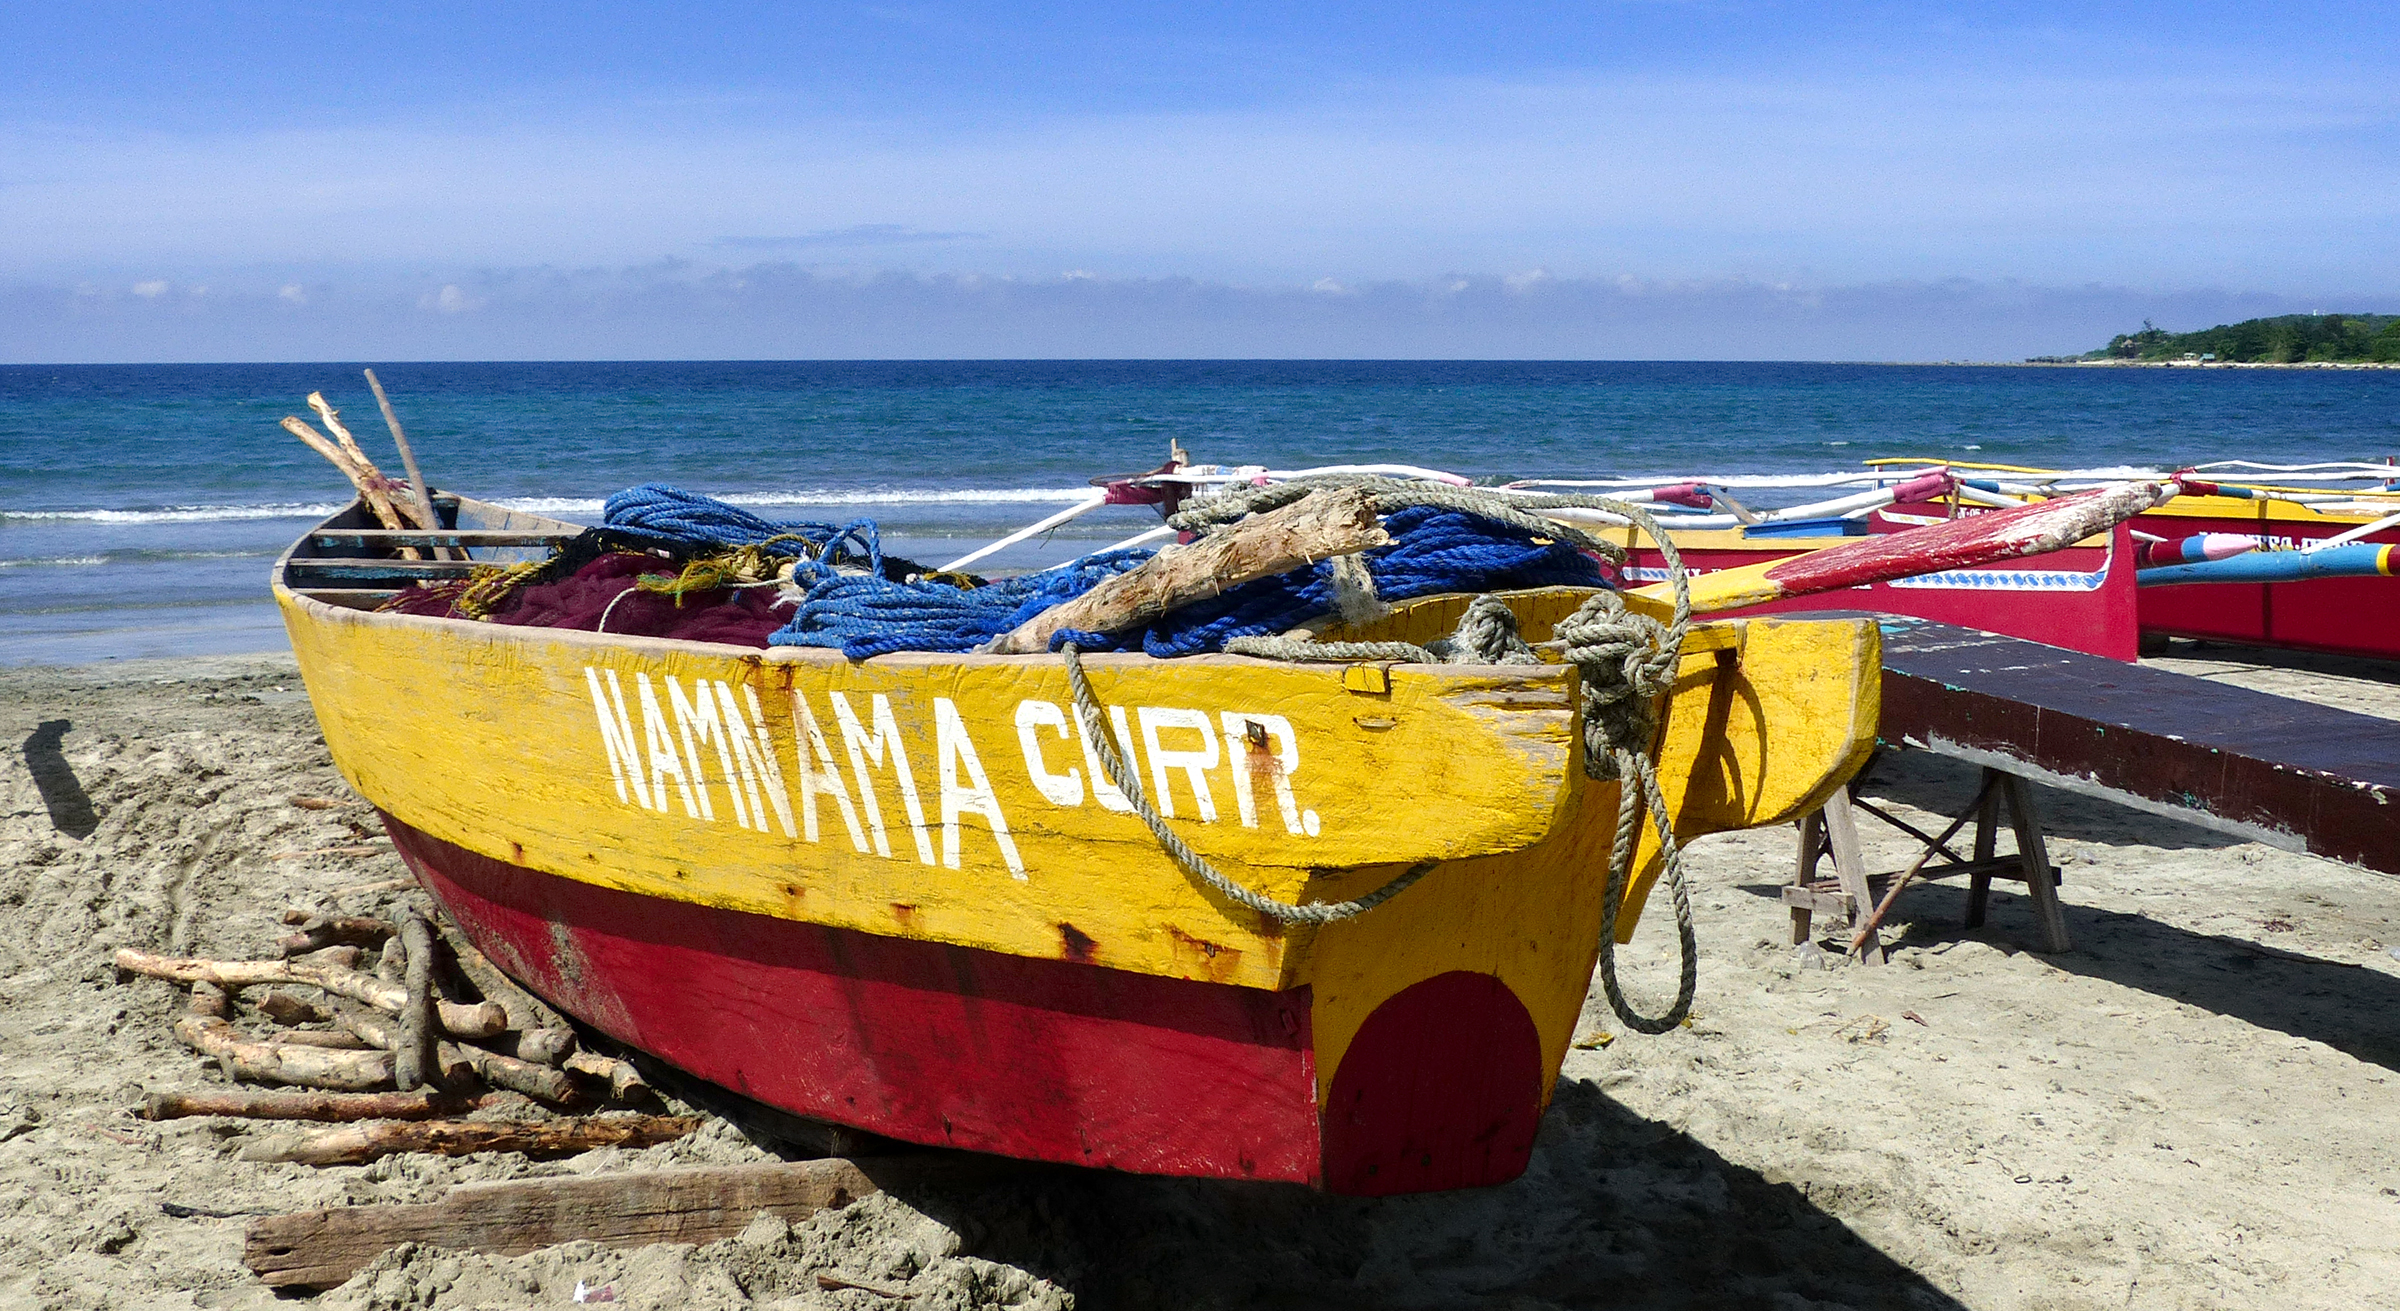
beach, sea, coast, ocean, boat, shore, vacation, vehicle, bay, motorboat, boating, lumixfz200, bridgecamera, philippines, fishingboats, ilocosnorte, watercraft, yellowboats, currimaobeach, southchinasea, fishing vessel, dinghy, long tail boat, watercraft rowing